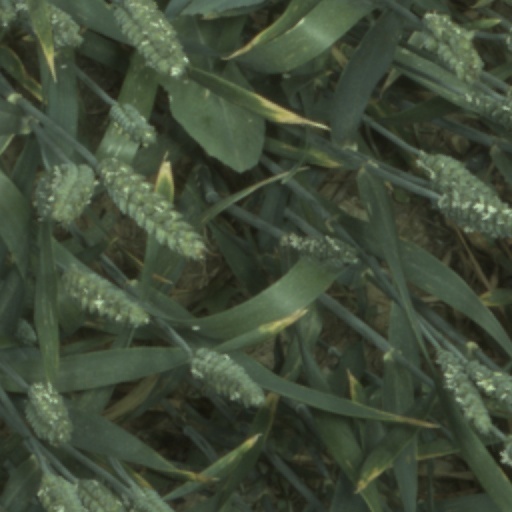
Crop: wheat